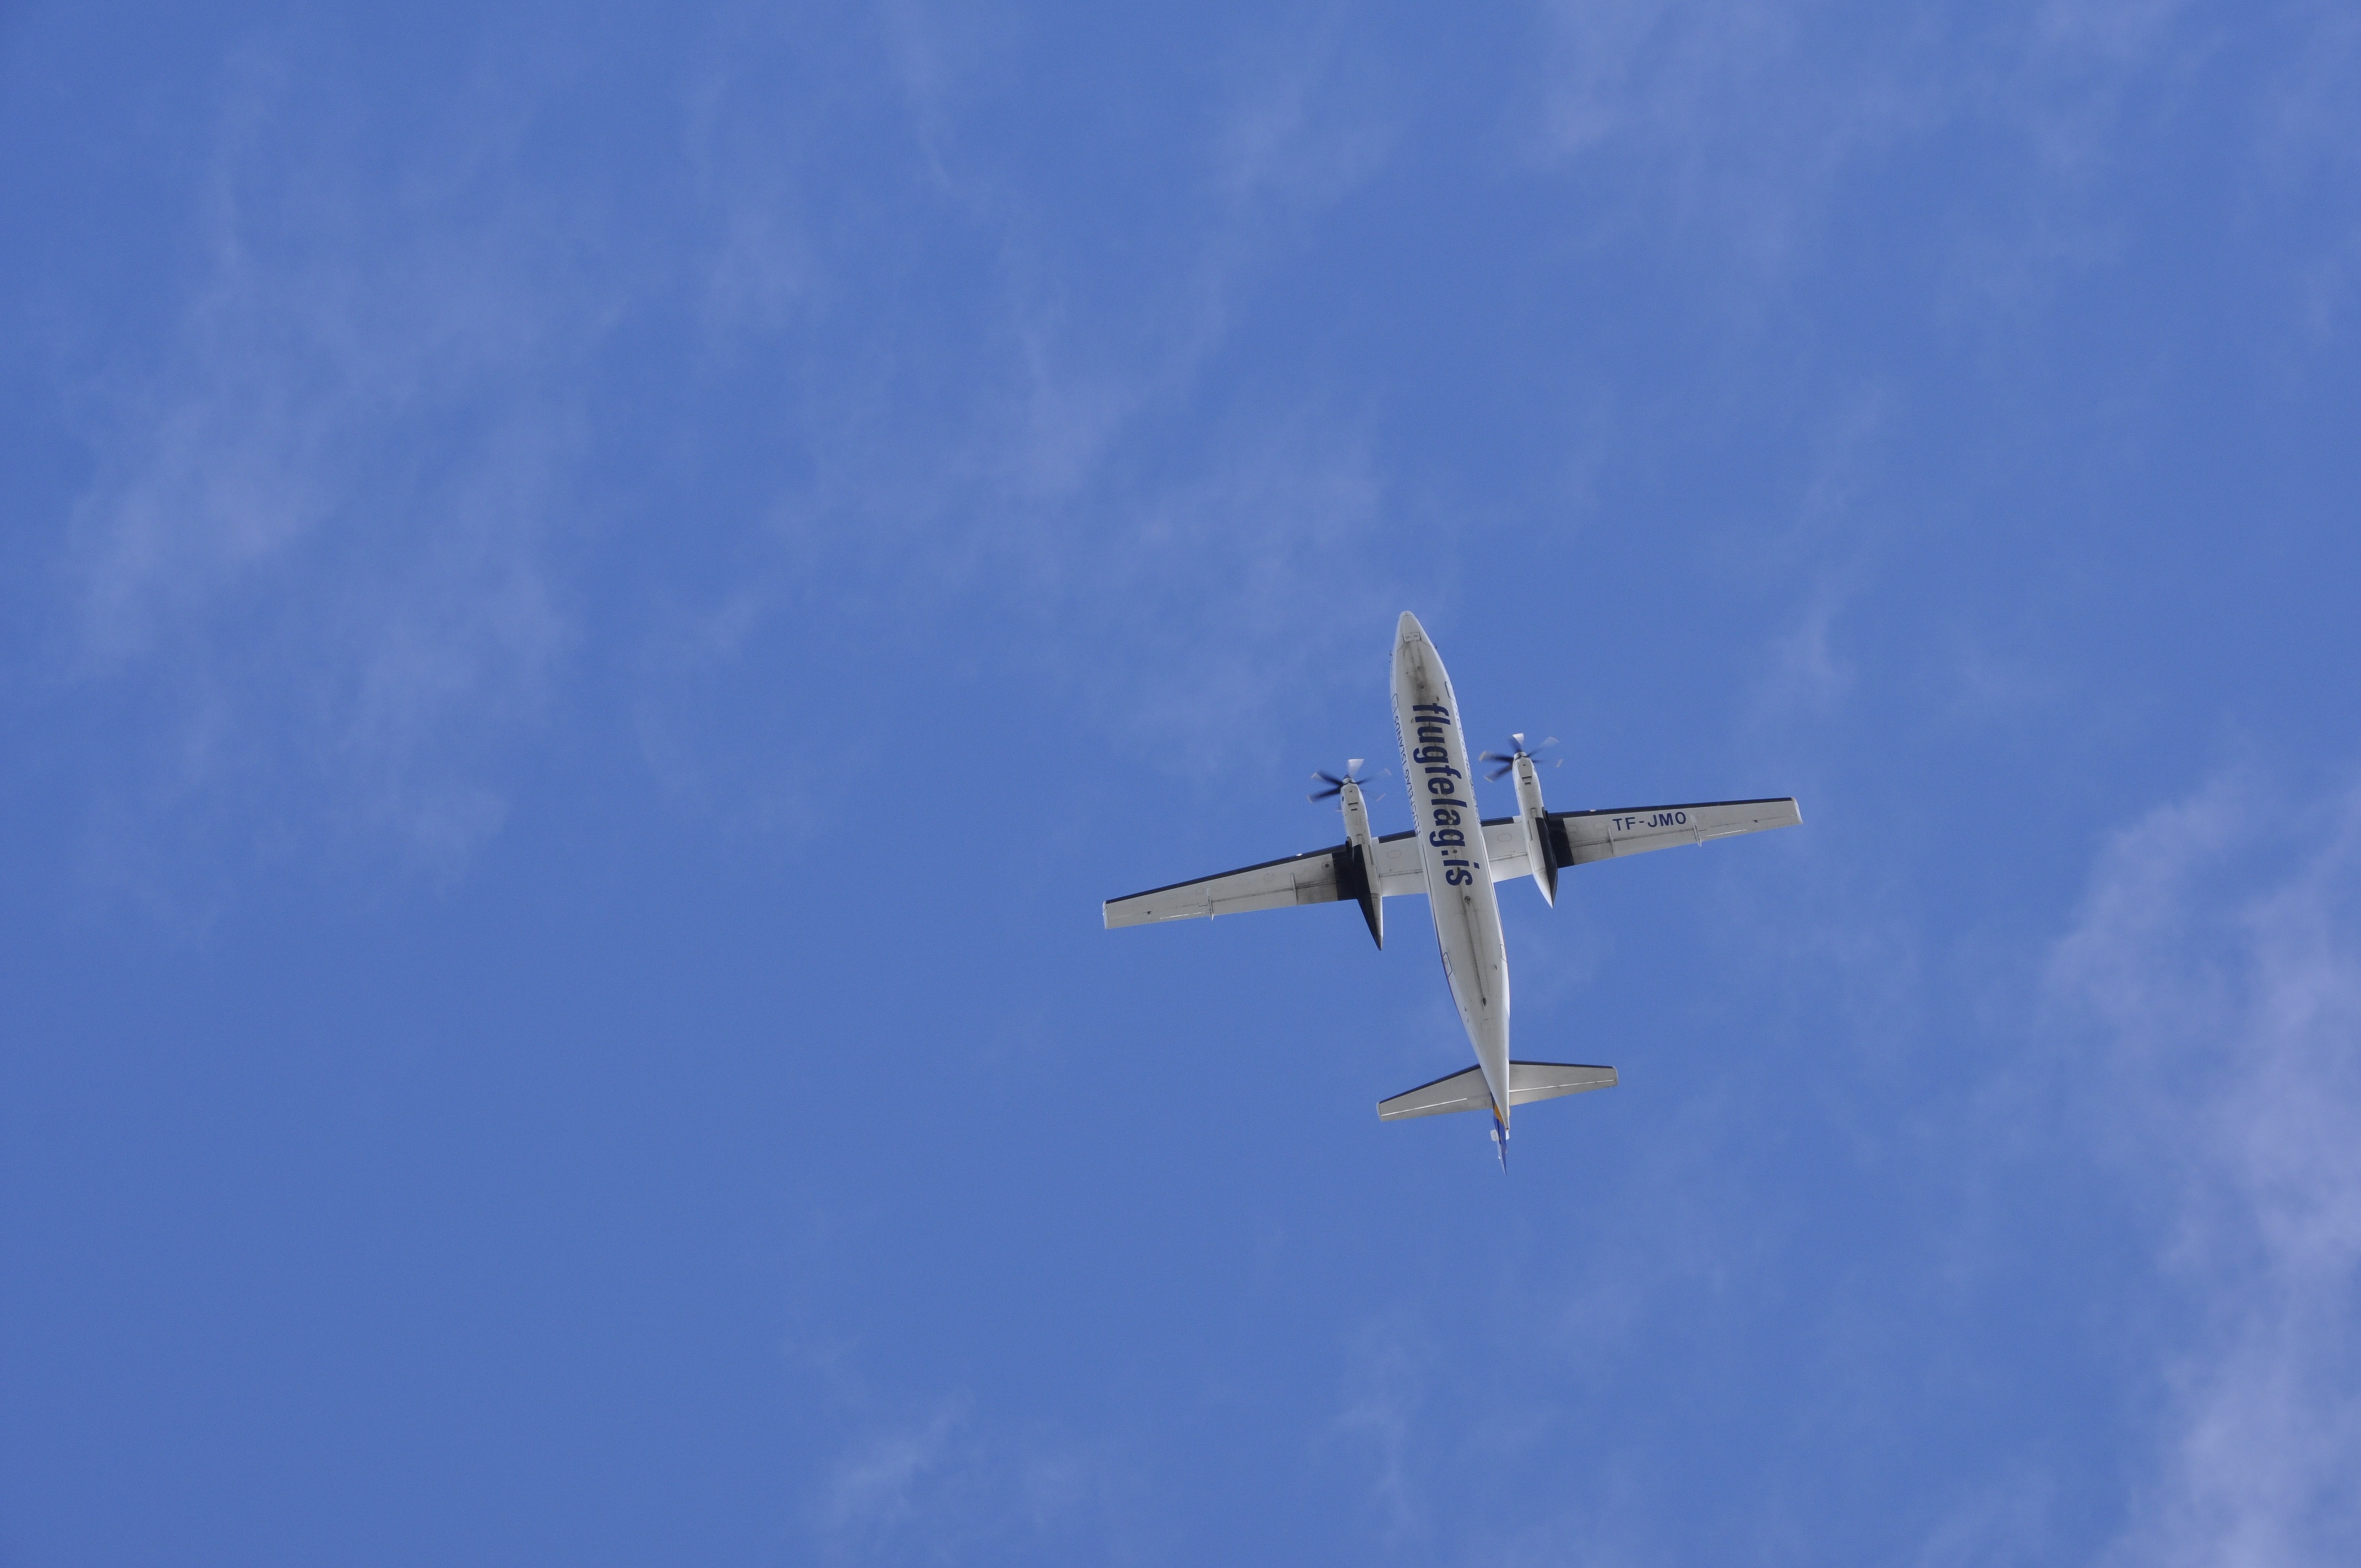
wing, sky, flying, airplane, aircraft, transport, vehicle, airline, aviation, flight, tourism, air show, air force, aerobatics, atmosphere of earth, general aviation